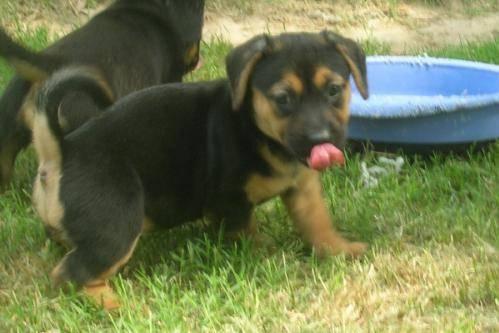
dog